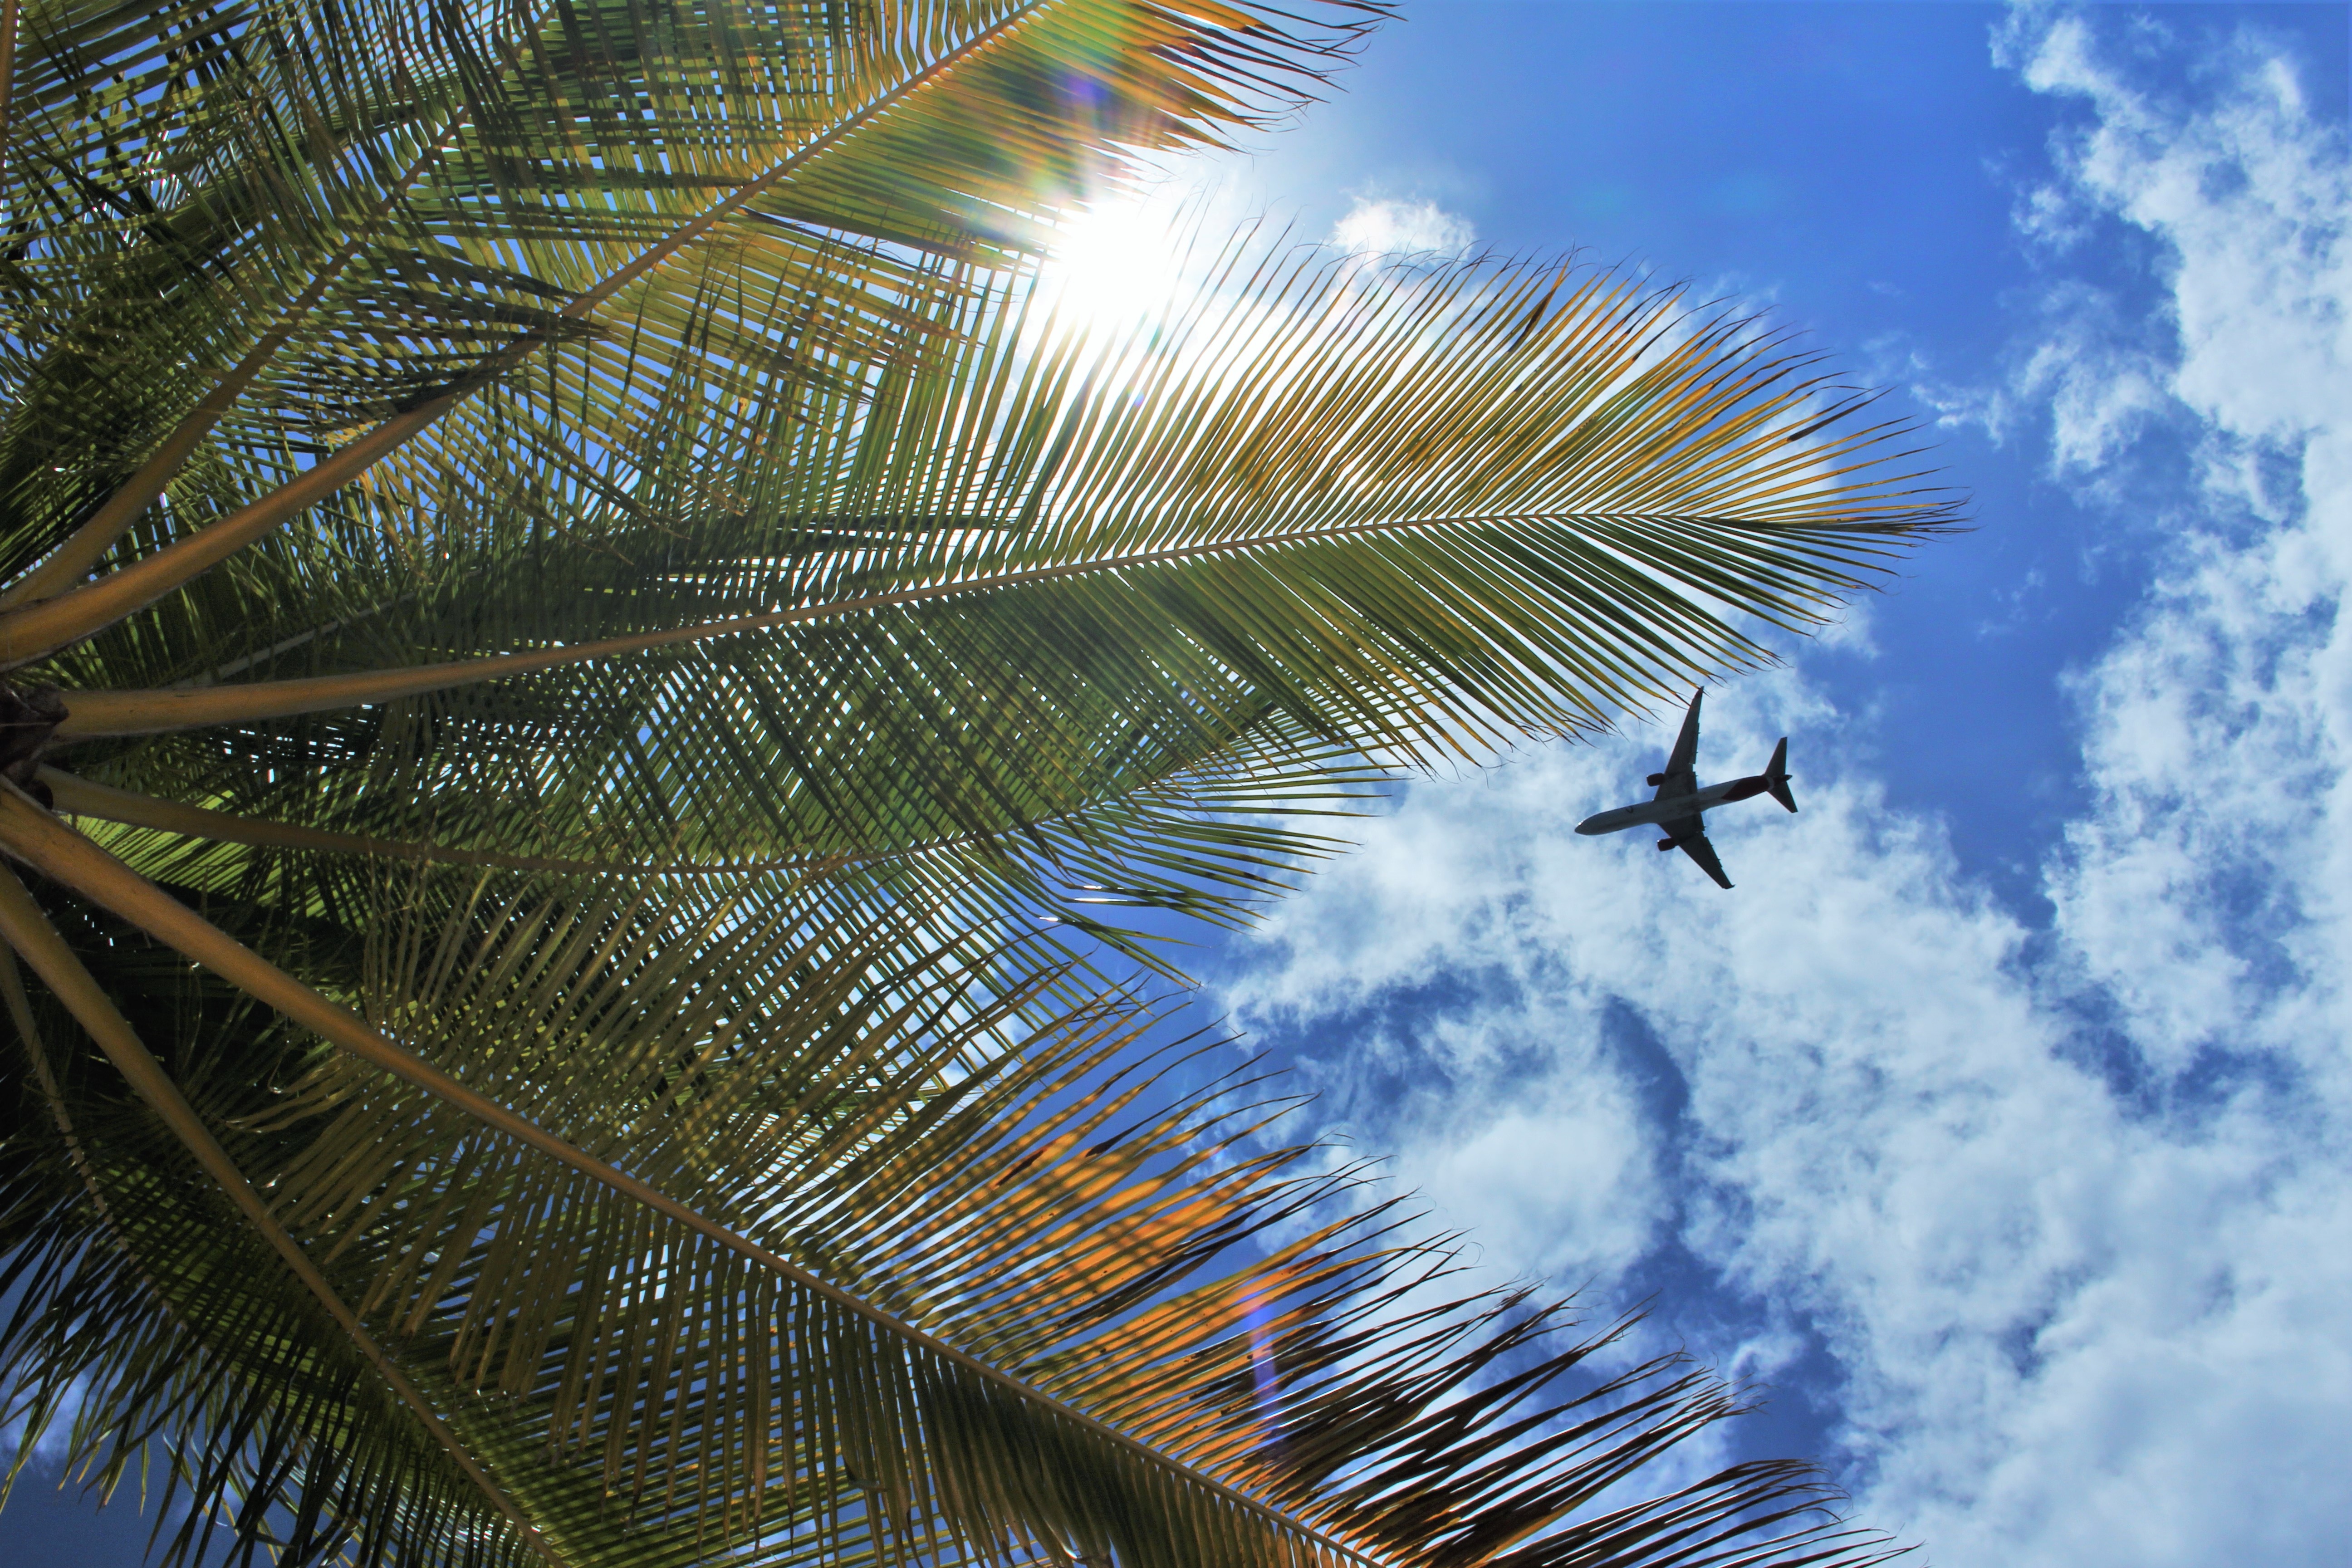
tree, nature, branch, plant, sky, sunlight, leaf, wind, reflection, blue, grass family, woody plant, arecales, palm family